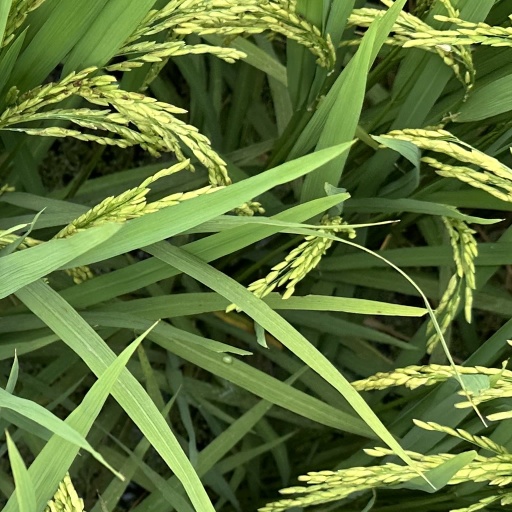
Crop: rice